Renault Triber

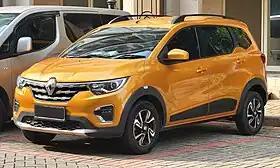
Renault Triber (pre-facelift)

The Renault Triber is a mini MPV with three-row seating produced by the French car manufacturer Renault through its Indian subsidiary Renault India. It was introduced in India on 19 June 2019 and went on sale in August 2019.